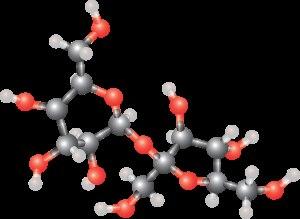
Une molécule est une structure de base de la matière. L'Union internationale de chimie pure et appliquée définit la molécule comme « une entité électriquement neutre comprenant plus d'un atome ». C'est l'assemblage chimique électriquement neutre d'au moins deux atomes, différents ou non, qui peut exister à l'état libre, et qui représente la plus petite quantité de matière possédant les propriétés caractéristiques de la substance considérée. Les molécules constituent des agrégats atomiques liés par des forces de valence et elles conservent leur individualité physique. Des forces plus faibles, telles les liaisons hydrogène et celles de type van der Waals, les maintiennent à proximité les unes des autres à l'état liquide et/ou solide.